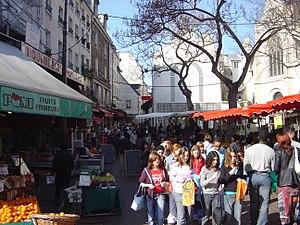
marché du bas de la rue Mouffetard, Paris photo by myself, March 19, 2005
"Le faubourg Saint-Médard ou ""quartier Mouffetard"" est un quartier de Paris dans le 5ᵉ à cheval sur les quartiers administratifs jardin des plantes et Val-de-Grâce. Séparé par la Bièvre du faubourg Saint-Marcel autonome de la ville de Paris jusqu’en 1724, il partage avec celui-ci l’évolution de villégiature aristocratique au XIVᵉ siècle à quartier pauvre, faubourg souffrant, à partir du milieu du XVIᵉ siècle devenu au XXIᵉ siècle un des secteurs les plus recherchés de Paris.